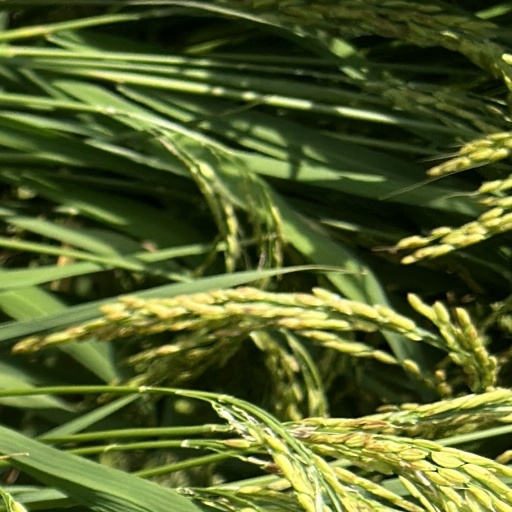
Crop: rice